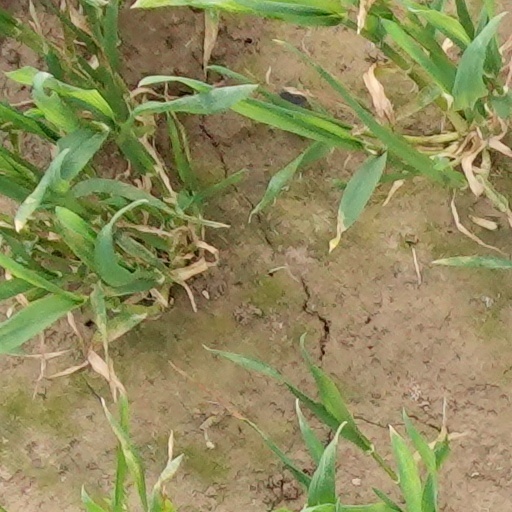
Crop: wheat